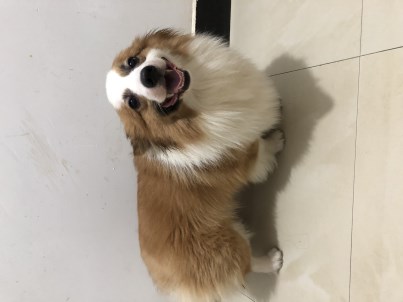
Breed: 2909-n000116-Cardigan